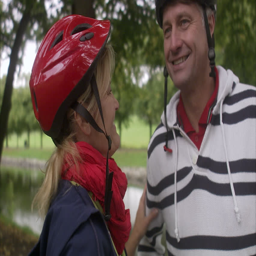
man and woman with a safety helmet